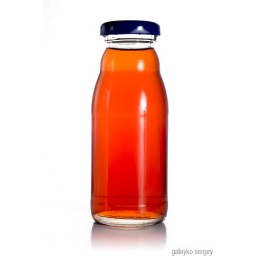
A bottle of peach juice. Isolated on a white background. The bottle is reflected in the background.